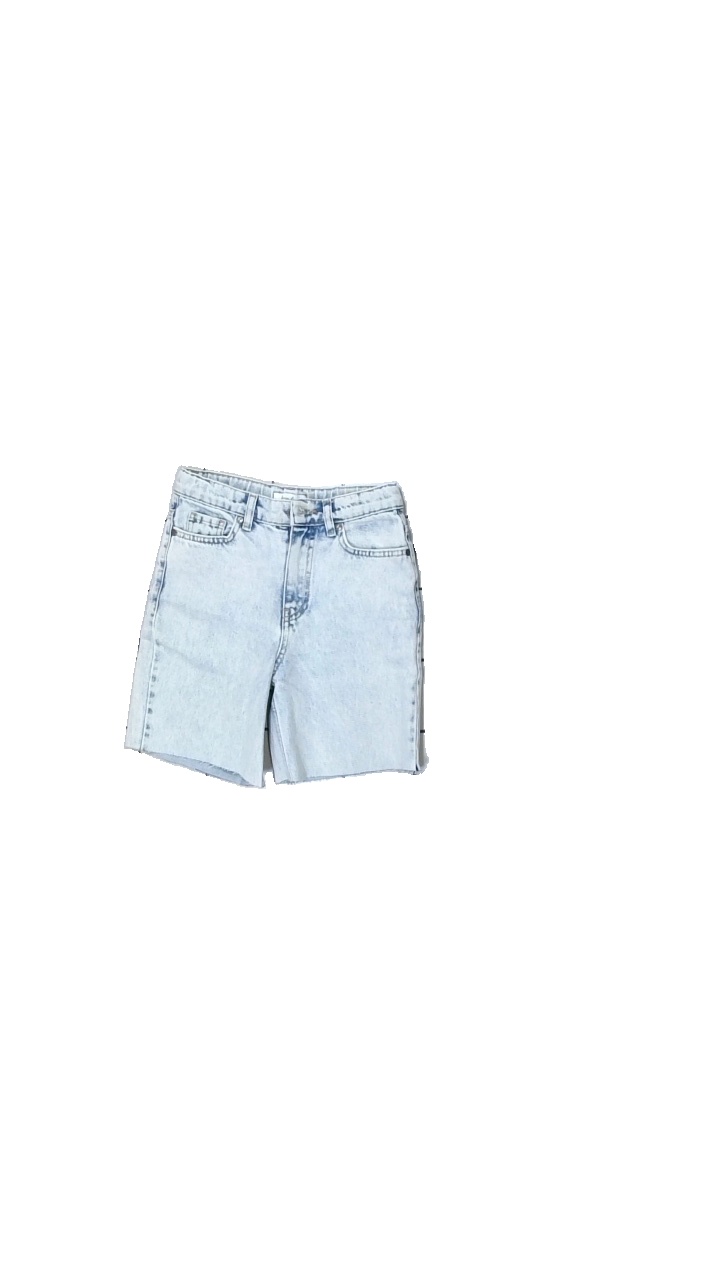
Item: Shorts (Children)
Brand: Denim Day
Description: shorts
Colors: Blue
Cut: Cropped
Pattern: Logo print
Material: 100% bomull
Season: Summer
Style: Denim
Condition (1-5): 2
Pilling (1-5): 4
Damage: lös söm
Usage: Export
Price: <50